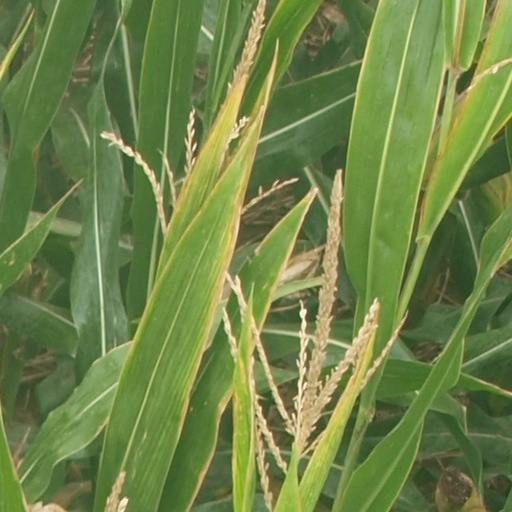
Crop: maize; corn